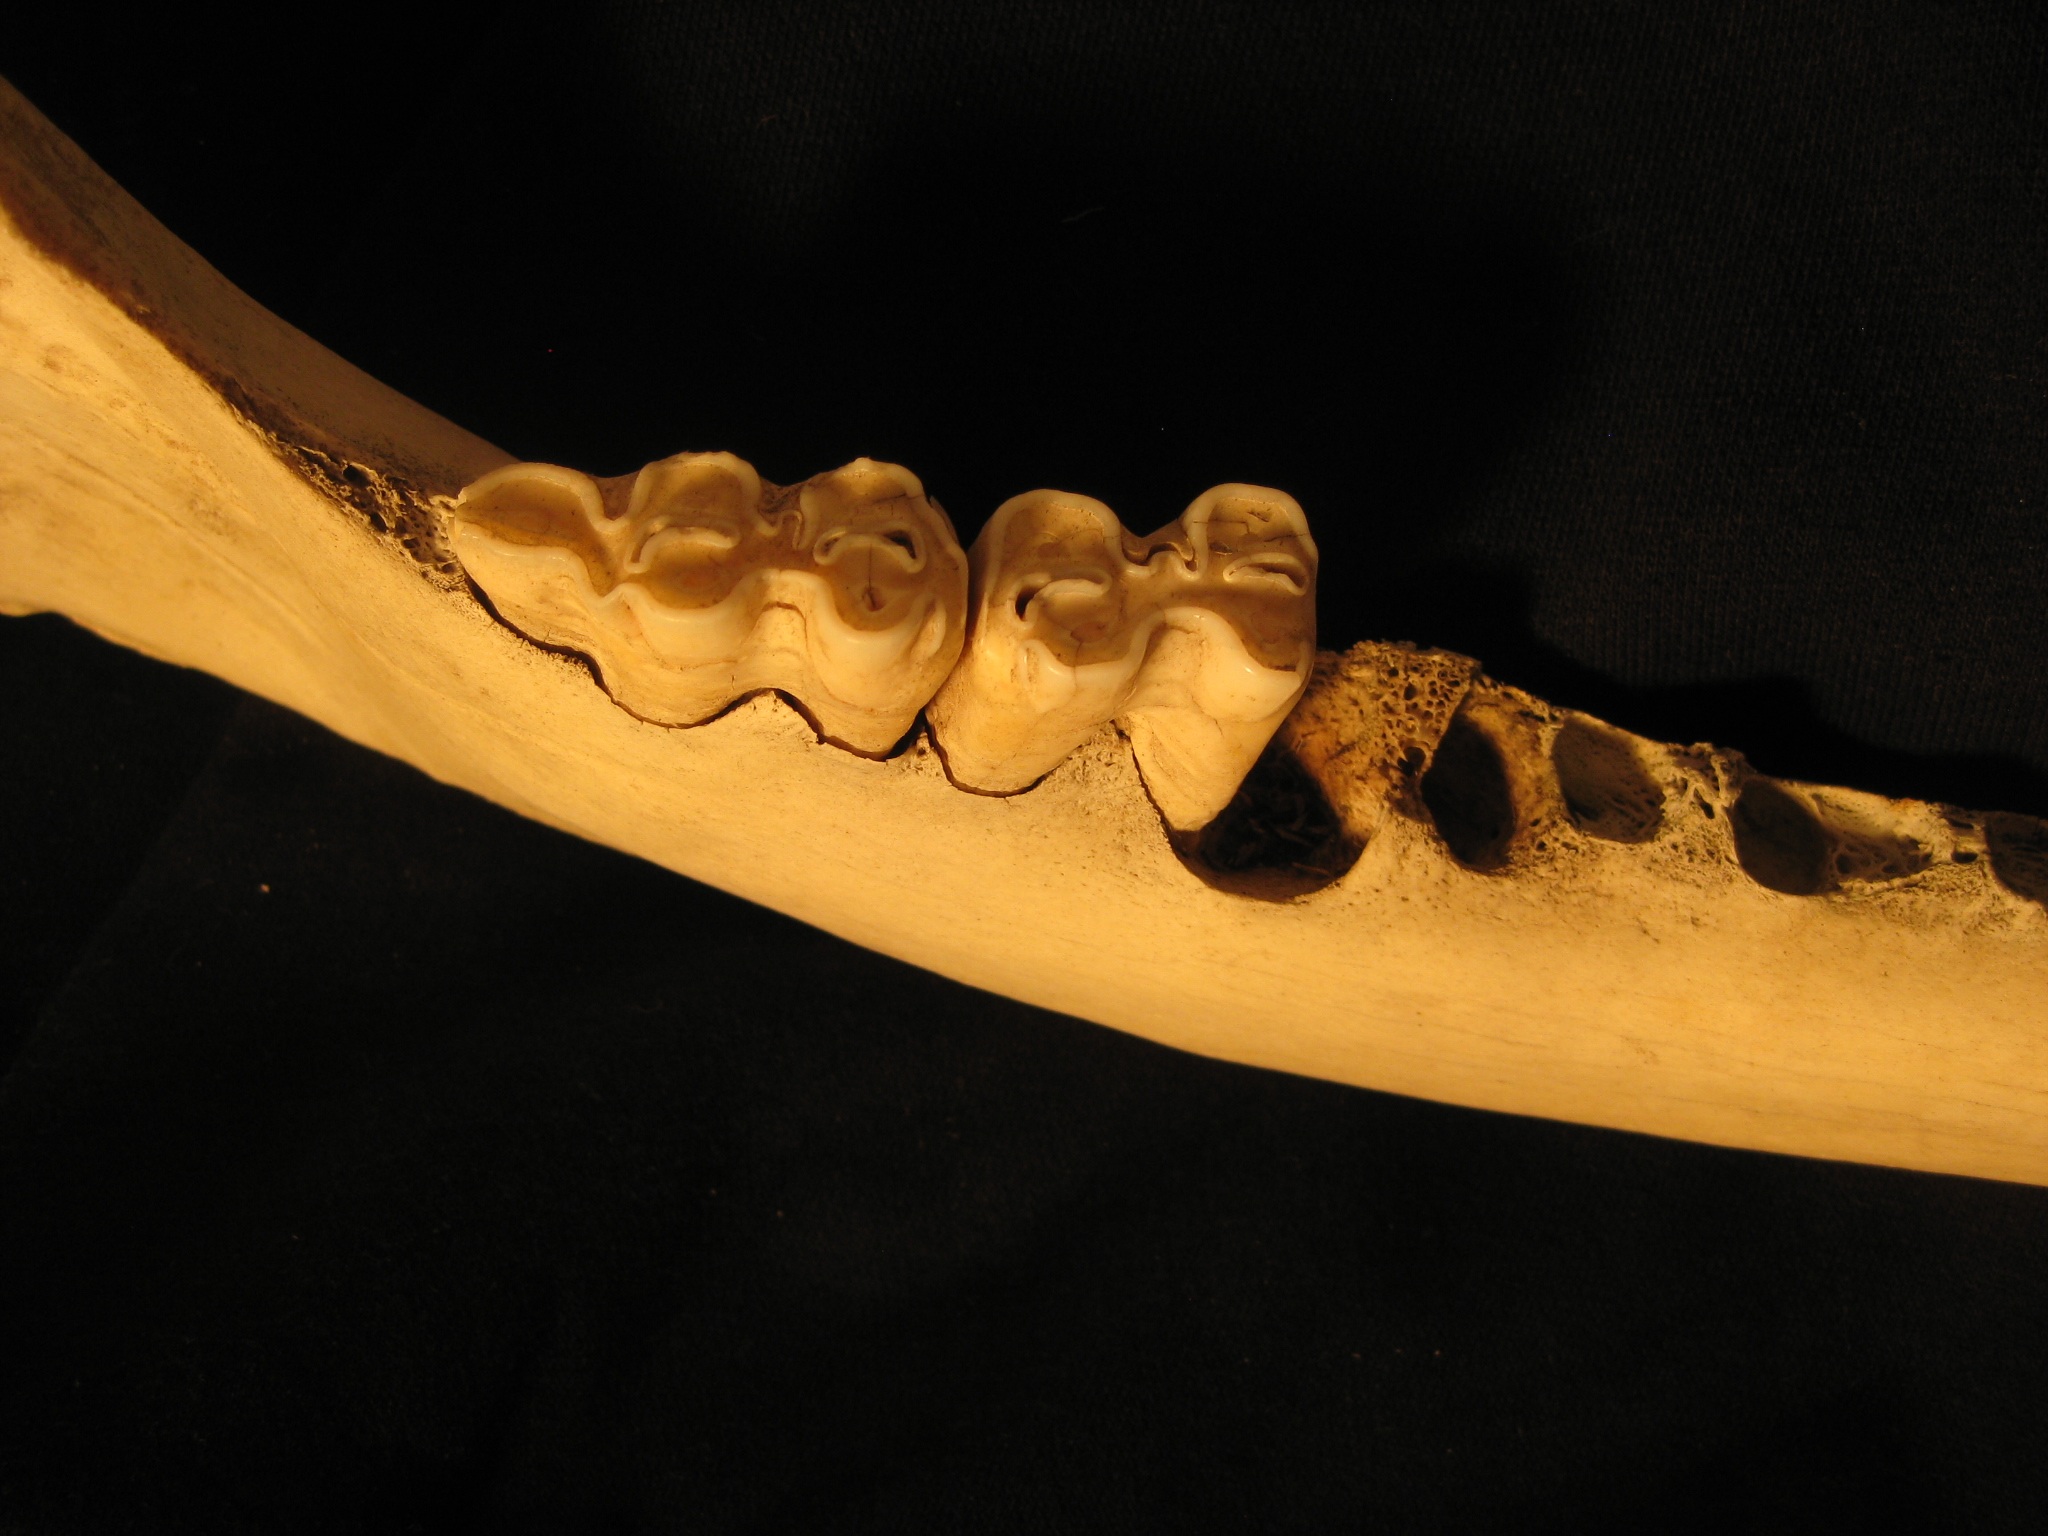
hand, shoe, guitar, leg, yellow, bovine, bone, close up, dentist, human body, footwear, skeleton, anatomy, organ, teeth, carving, tooth, ox, macro photography, jaw, plucked string instruments, molars